Maureen O'Sullivan

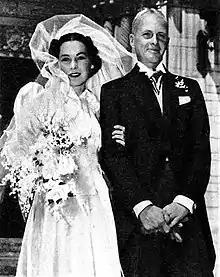
Wedding of Maureen O'Sullivan and John Farrow (1936)

O'Sullivan's first husband was Australian-American writer, award-winning director and Catholic convert John Villiers Farrow, from September 12, 1936, until his death on January 27, 1963. She and Farrow had seven children: Michael Damien, Patrick Joseph (Patrick Villiers Farrow), Maria de Lourdes Villiers (Mia Farrow), John Charles, Prudence Farrow, Stephanie Farrow and Theresa Magdalena "Tisa" Farrow. Mia Farrow gave two of her children, Dylan and Ronan, the middle name of O'Sullivan.